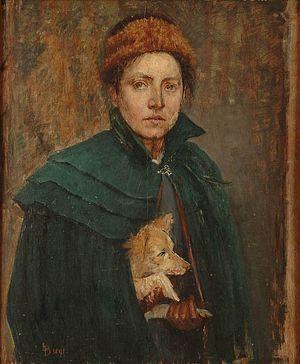
Louise Catherine Breslau, nom francisé de Maria Luise Katharina Breslau, née à Munich le 6 décembre 1856, et morte le 12 mai 1927 dans le 16ᵉ arrondissement de Paris, est une peintre allemande naturalisée suisse.
Tony Robert-Fleury, né le 1ᵉʳ septembre 1837 à Paris et mort le 8 décembre 1911 dans la même ville, est un peintre français.